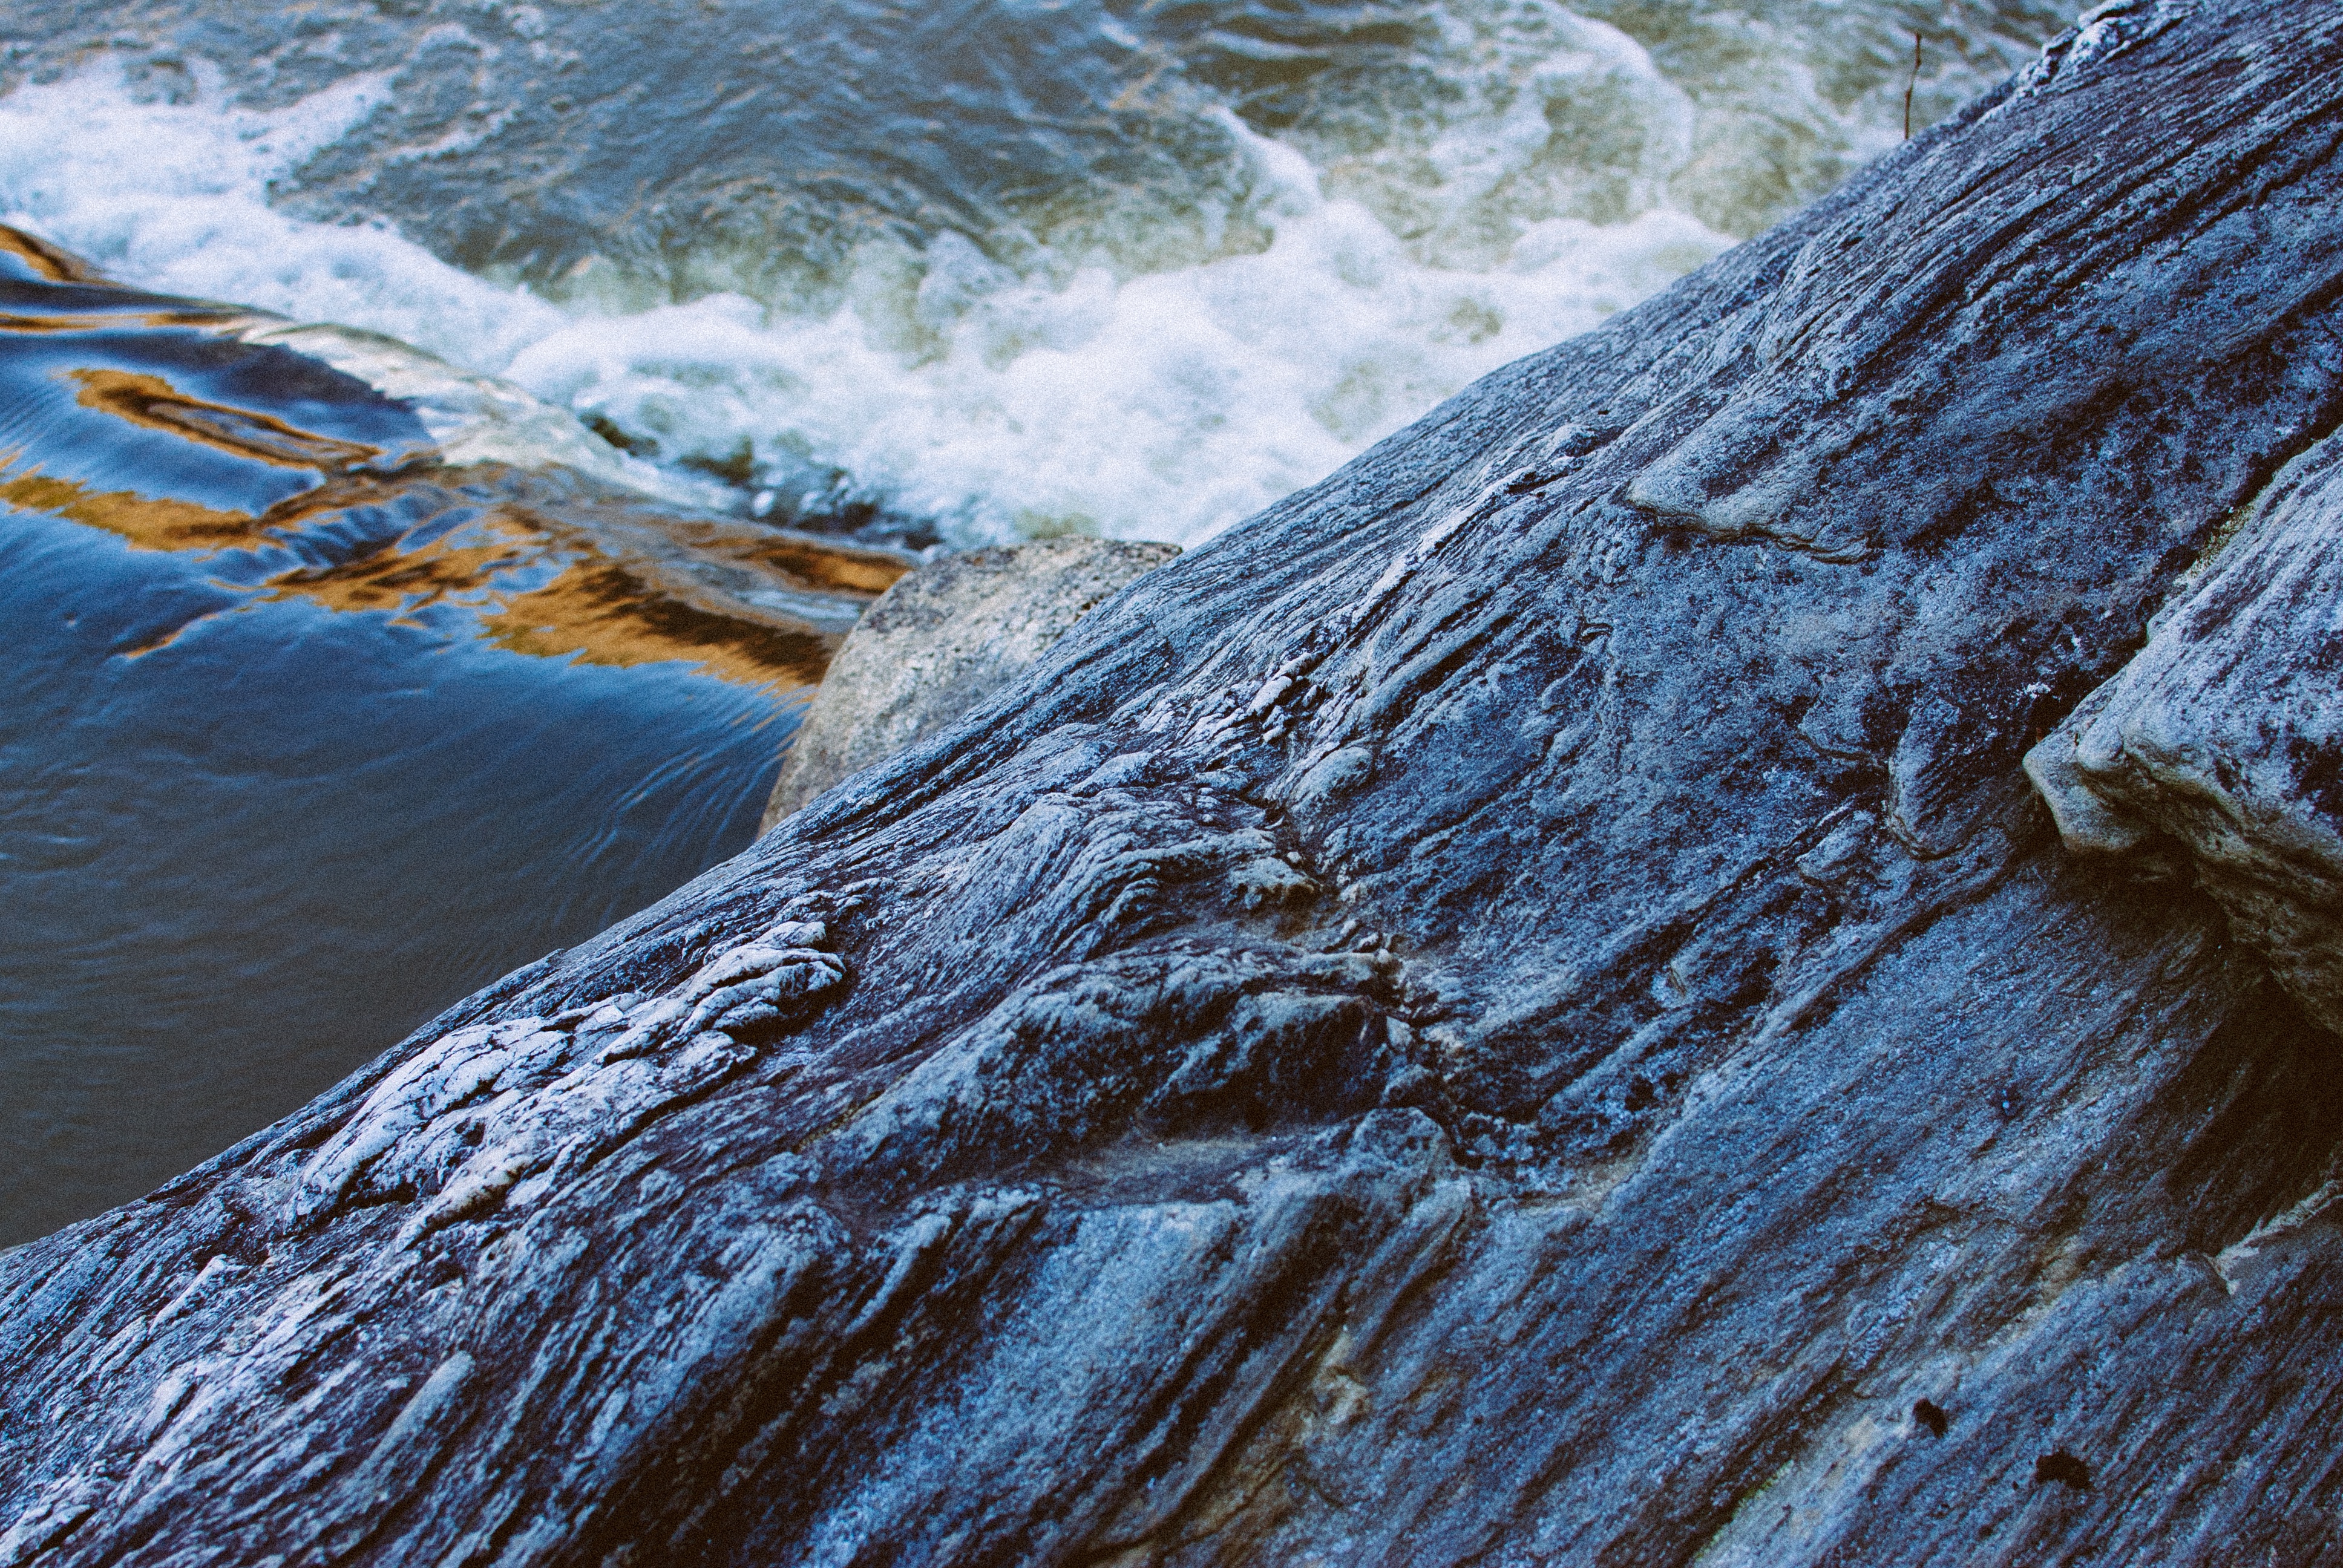
landscape, sea, coast, water, nature, rock, ocean, wilderness, mountain, shore, wave, mountain range, cliff, rapid, terrain, ridge, geology, water feature, landform, geological phenomenon